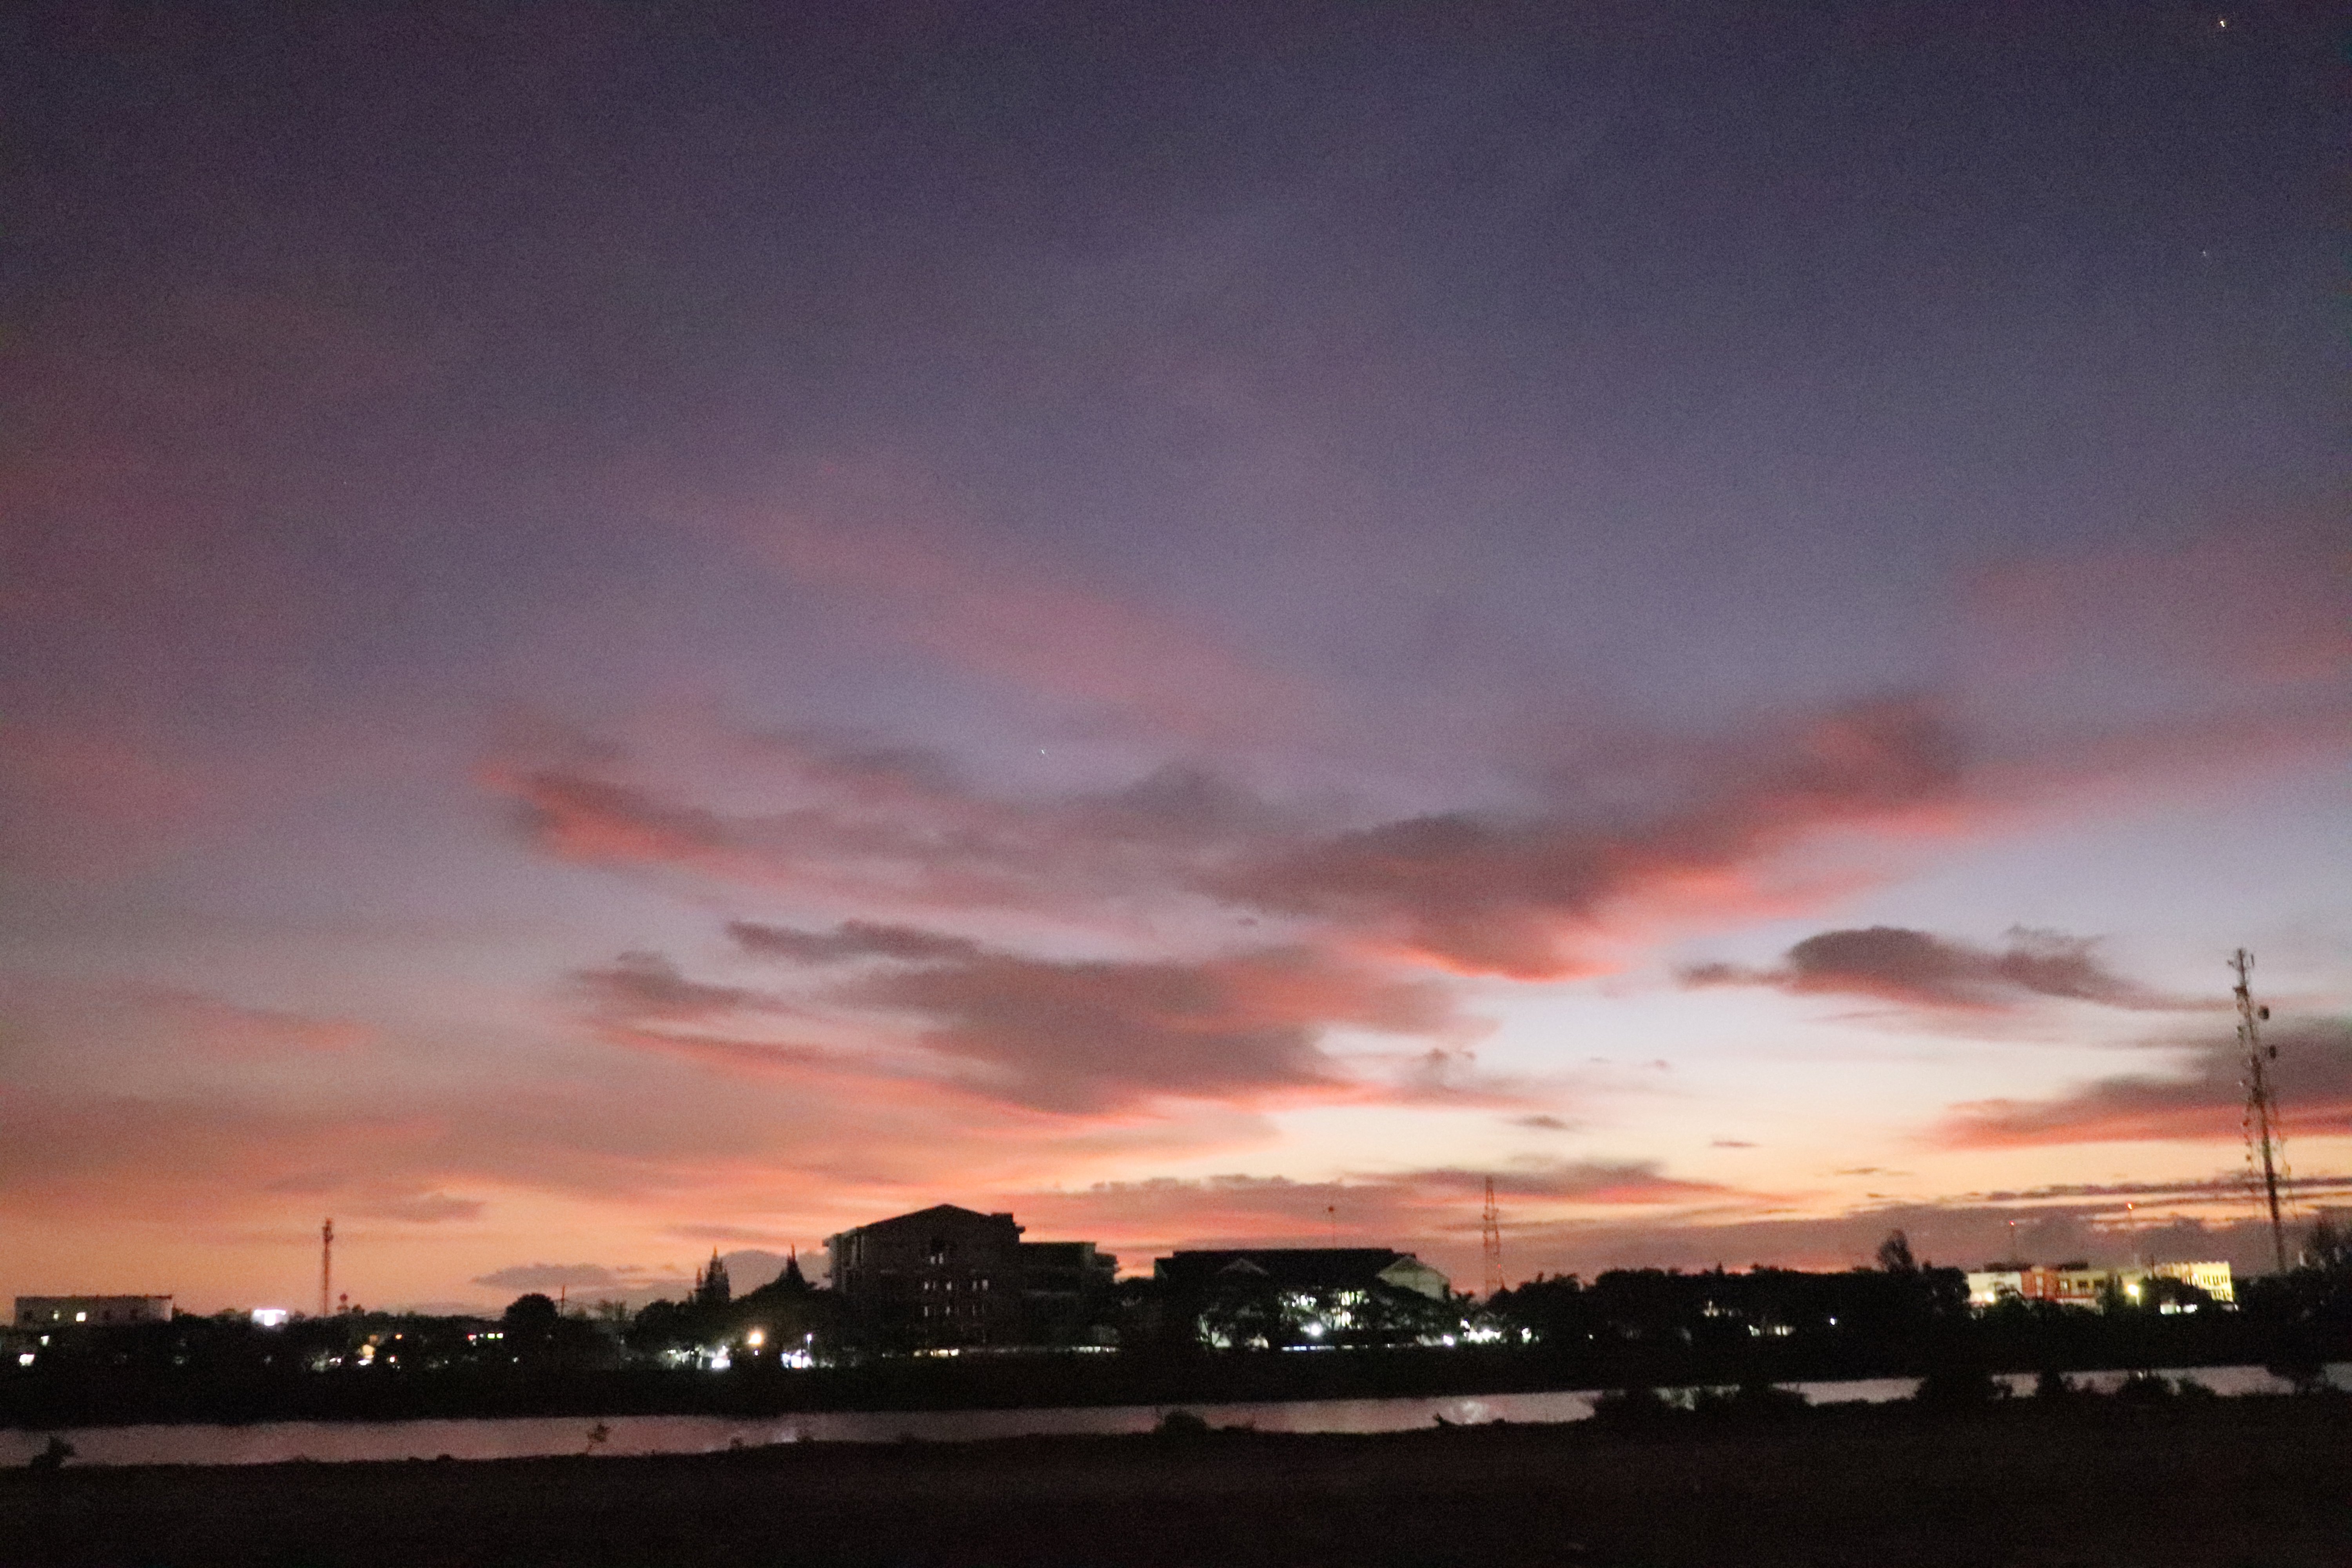
sky, afterglow, cloud, sunset, horizon, dusk, evening, sunrise, atmosphere, morning, red sky at morning, daytime, atmospheric phenomenon, night, dawn, cumulus, meteorological phenomenon, photography, sunlight, city, landscape